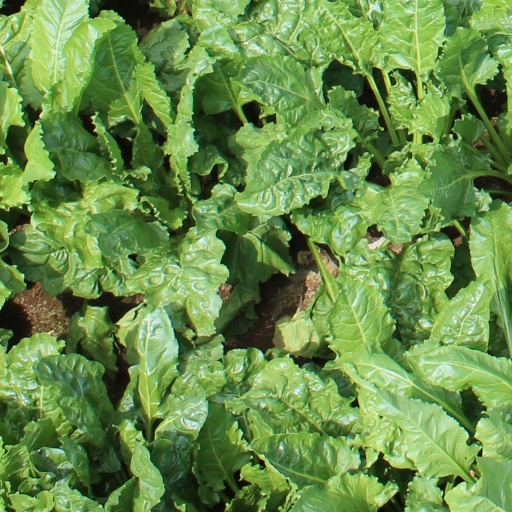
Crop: sugar beet